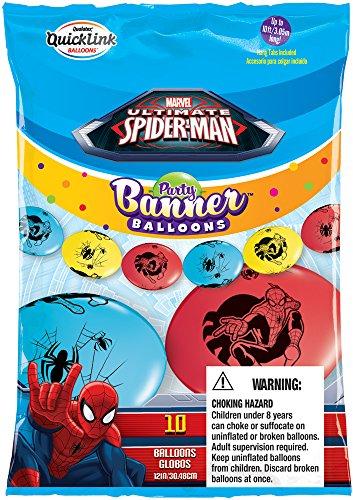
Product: Party Banner Balloons 10 Count Marvel's Spider-Man QuickLink Banner Balloons, 12-Inch
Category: Toys & Games | Party Supplies | Balloons
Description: Package of 10 Latex Qualatex QuickLink Spider-Man Balloons Helium Quality.
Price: $9.09
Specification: ProductDimensions:12x12x15inches|ItemWeight:0.32ounces|ShippingWeight:0.32ounces(Viewshippingratesandpolicies)|DomesticShipping:ItemcanbeshippedwithinU.S.|InternationalShipping:ThisitemcanbeshippedtoselectcountriesoutsideoftheU.S.LearnMore|ASIN:B00RV6C9O6|Itemmodelnumber:18399|Manufacturerrecommendedage:8-15years